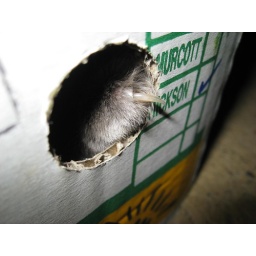
cat in box